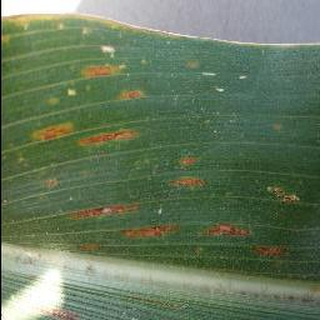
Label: corn_cercospora_leaf_spot